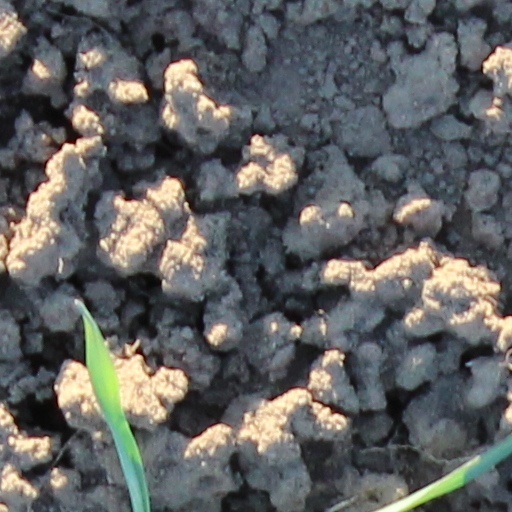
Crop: wheat